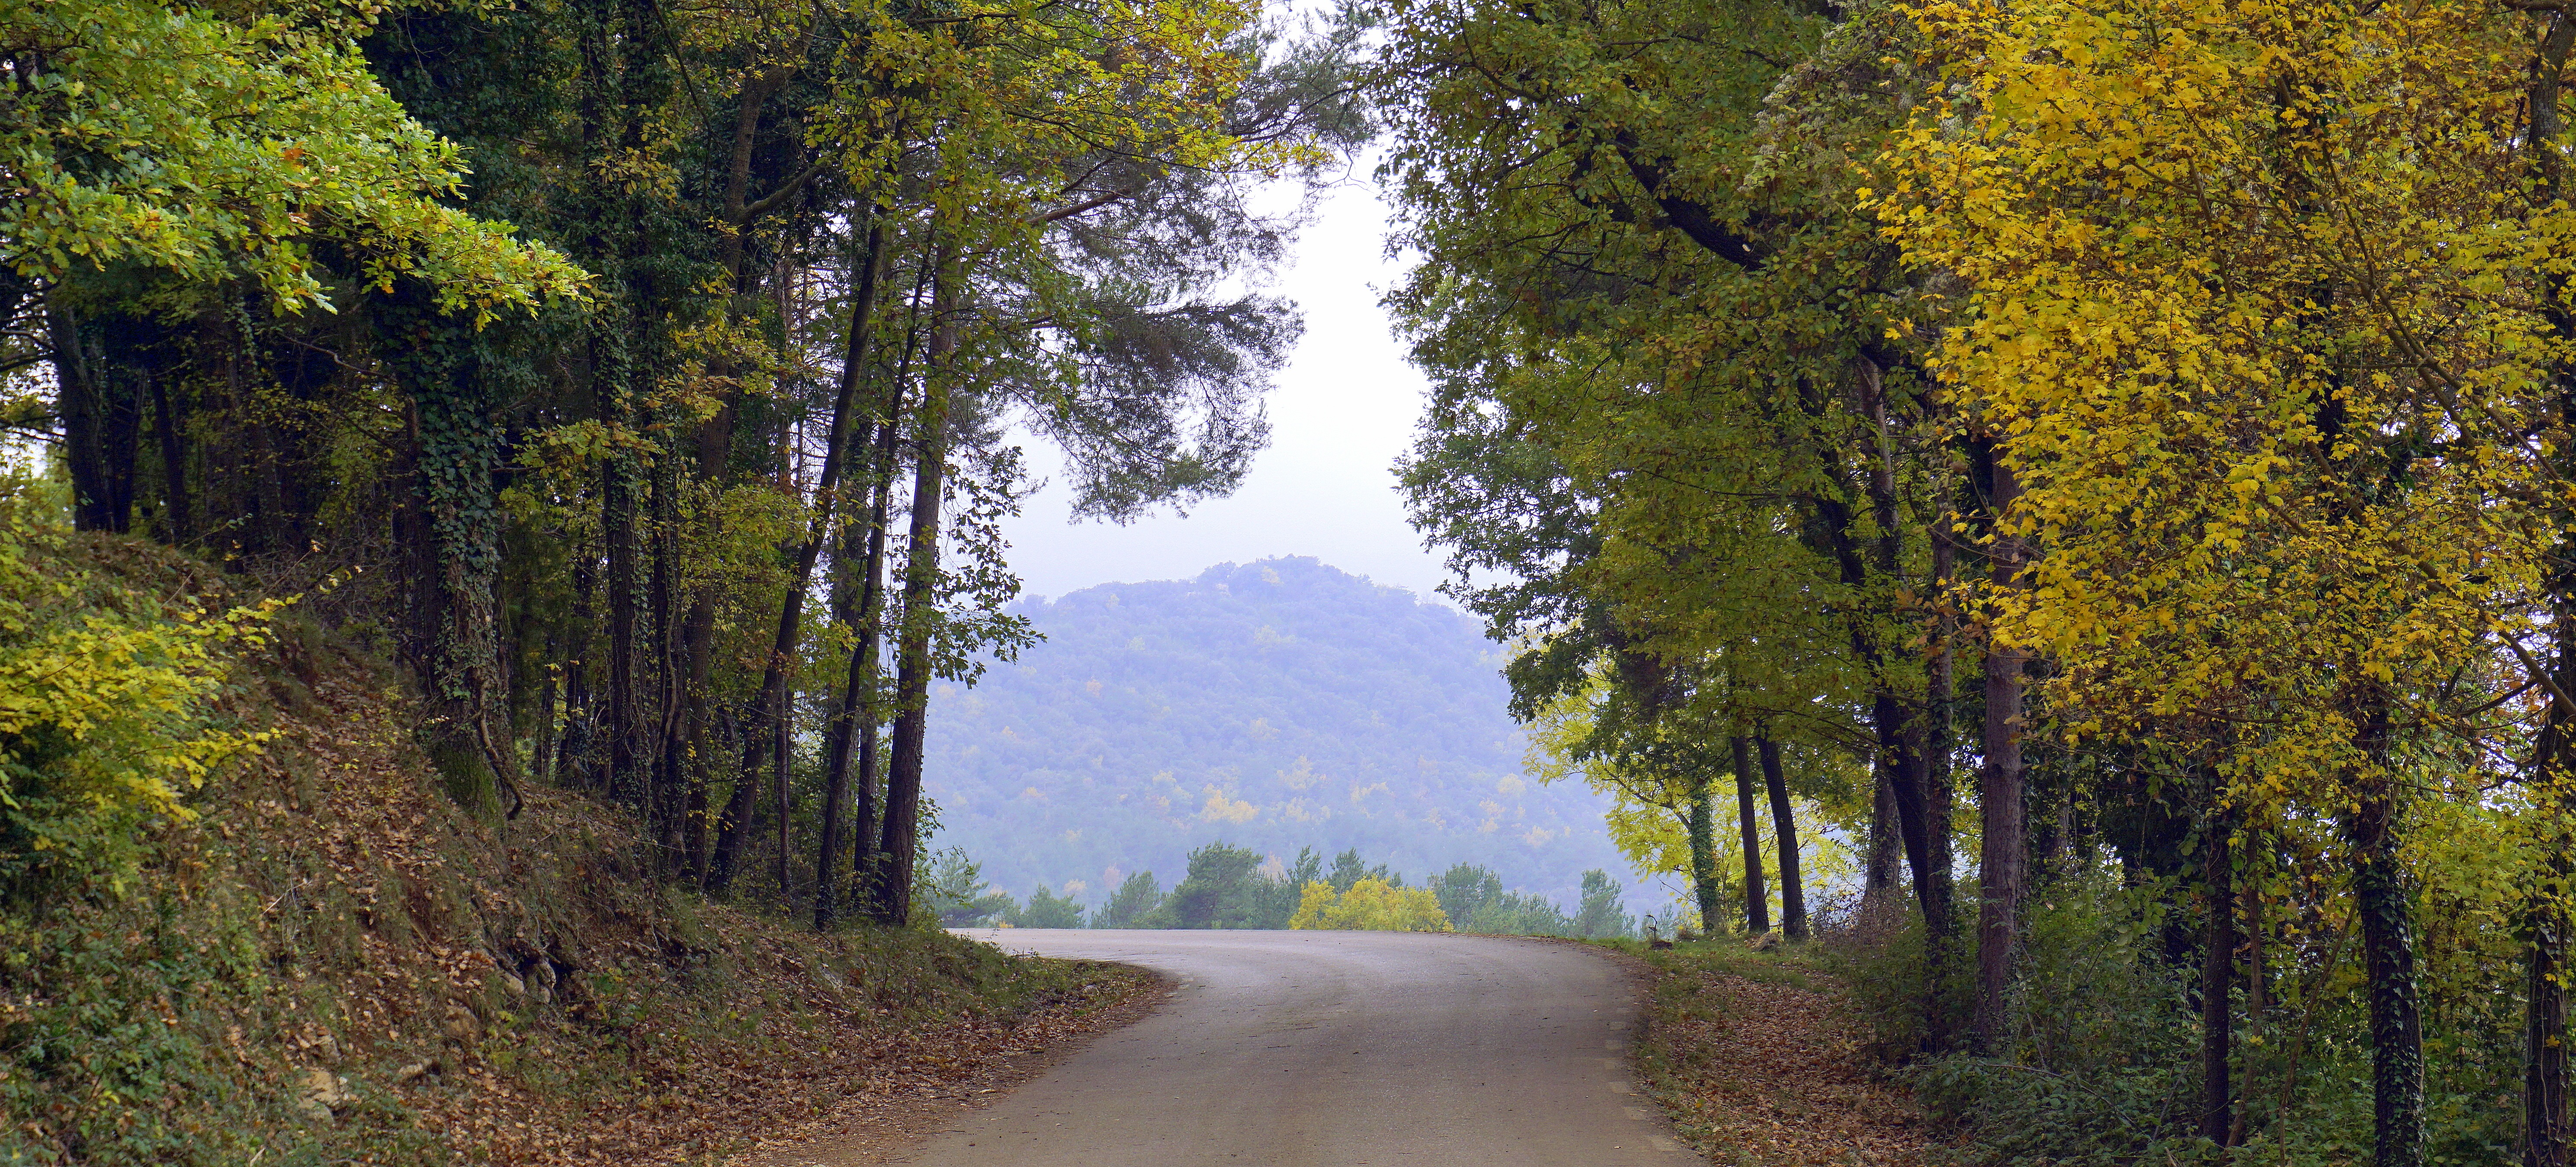
landscape, tree, nature, forest, path, wilderness, sky, trail, field, leaf, stream, green, autumn, season, trees, leaves, rocks, vegetation, woodland, habitat, ecosystem, natural vegetation, signals, natural environment, atmospheric phenomenon, woody plant, temperate broadleaf and mixed forest